List of Philadelphia Flyers minor league affiliates

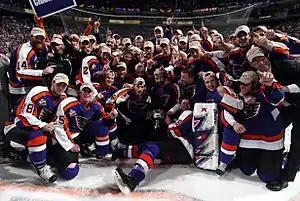
The Phantoms won their second Calder Cup championship on June 10, 2005.

This is a list of all-time minor league affiliates for the Philadelphia Flyers of the National Hockey League (NHL). The Flyers have been affiliated with both the Lehigh Valley Phantoms of the American Hockey League (AHL) and the Reading Royals of the ECHL since the 2014–15 season, and have been affiliates with the Phantoms franchise since their inception in 1996. The only past affiliates to serve in that role for more than ten years are the Hershey Bears for twelve seasons (1984–85 to 1995–96) and the Trenton Titans for ten seasons (1999–2000 to 2006–07, and 2011–12 to 2012–13).